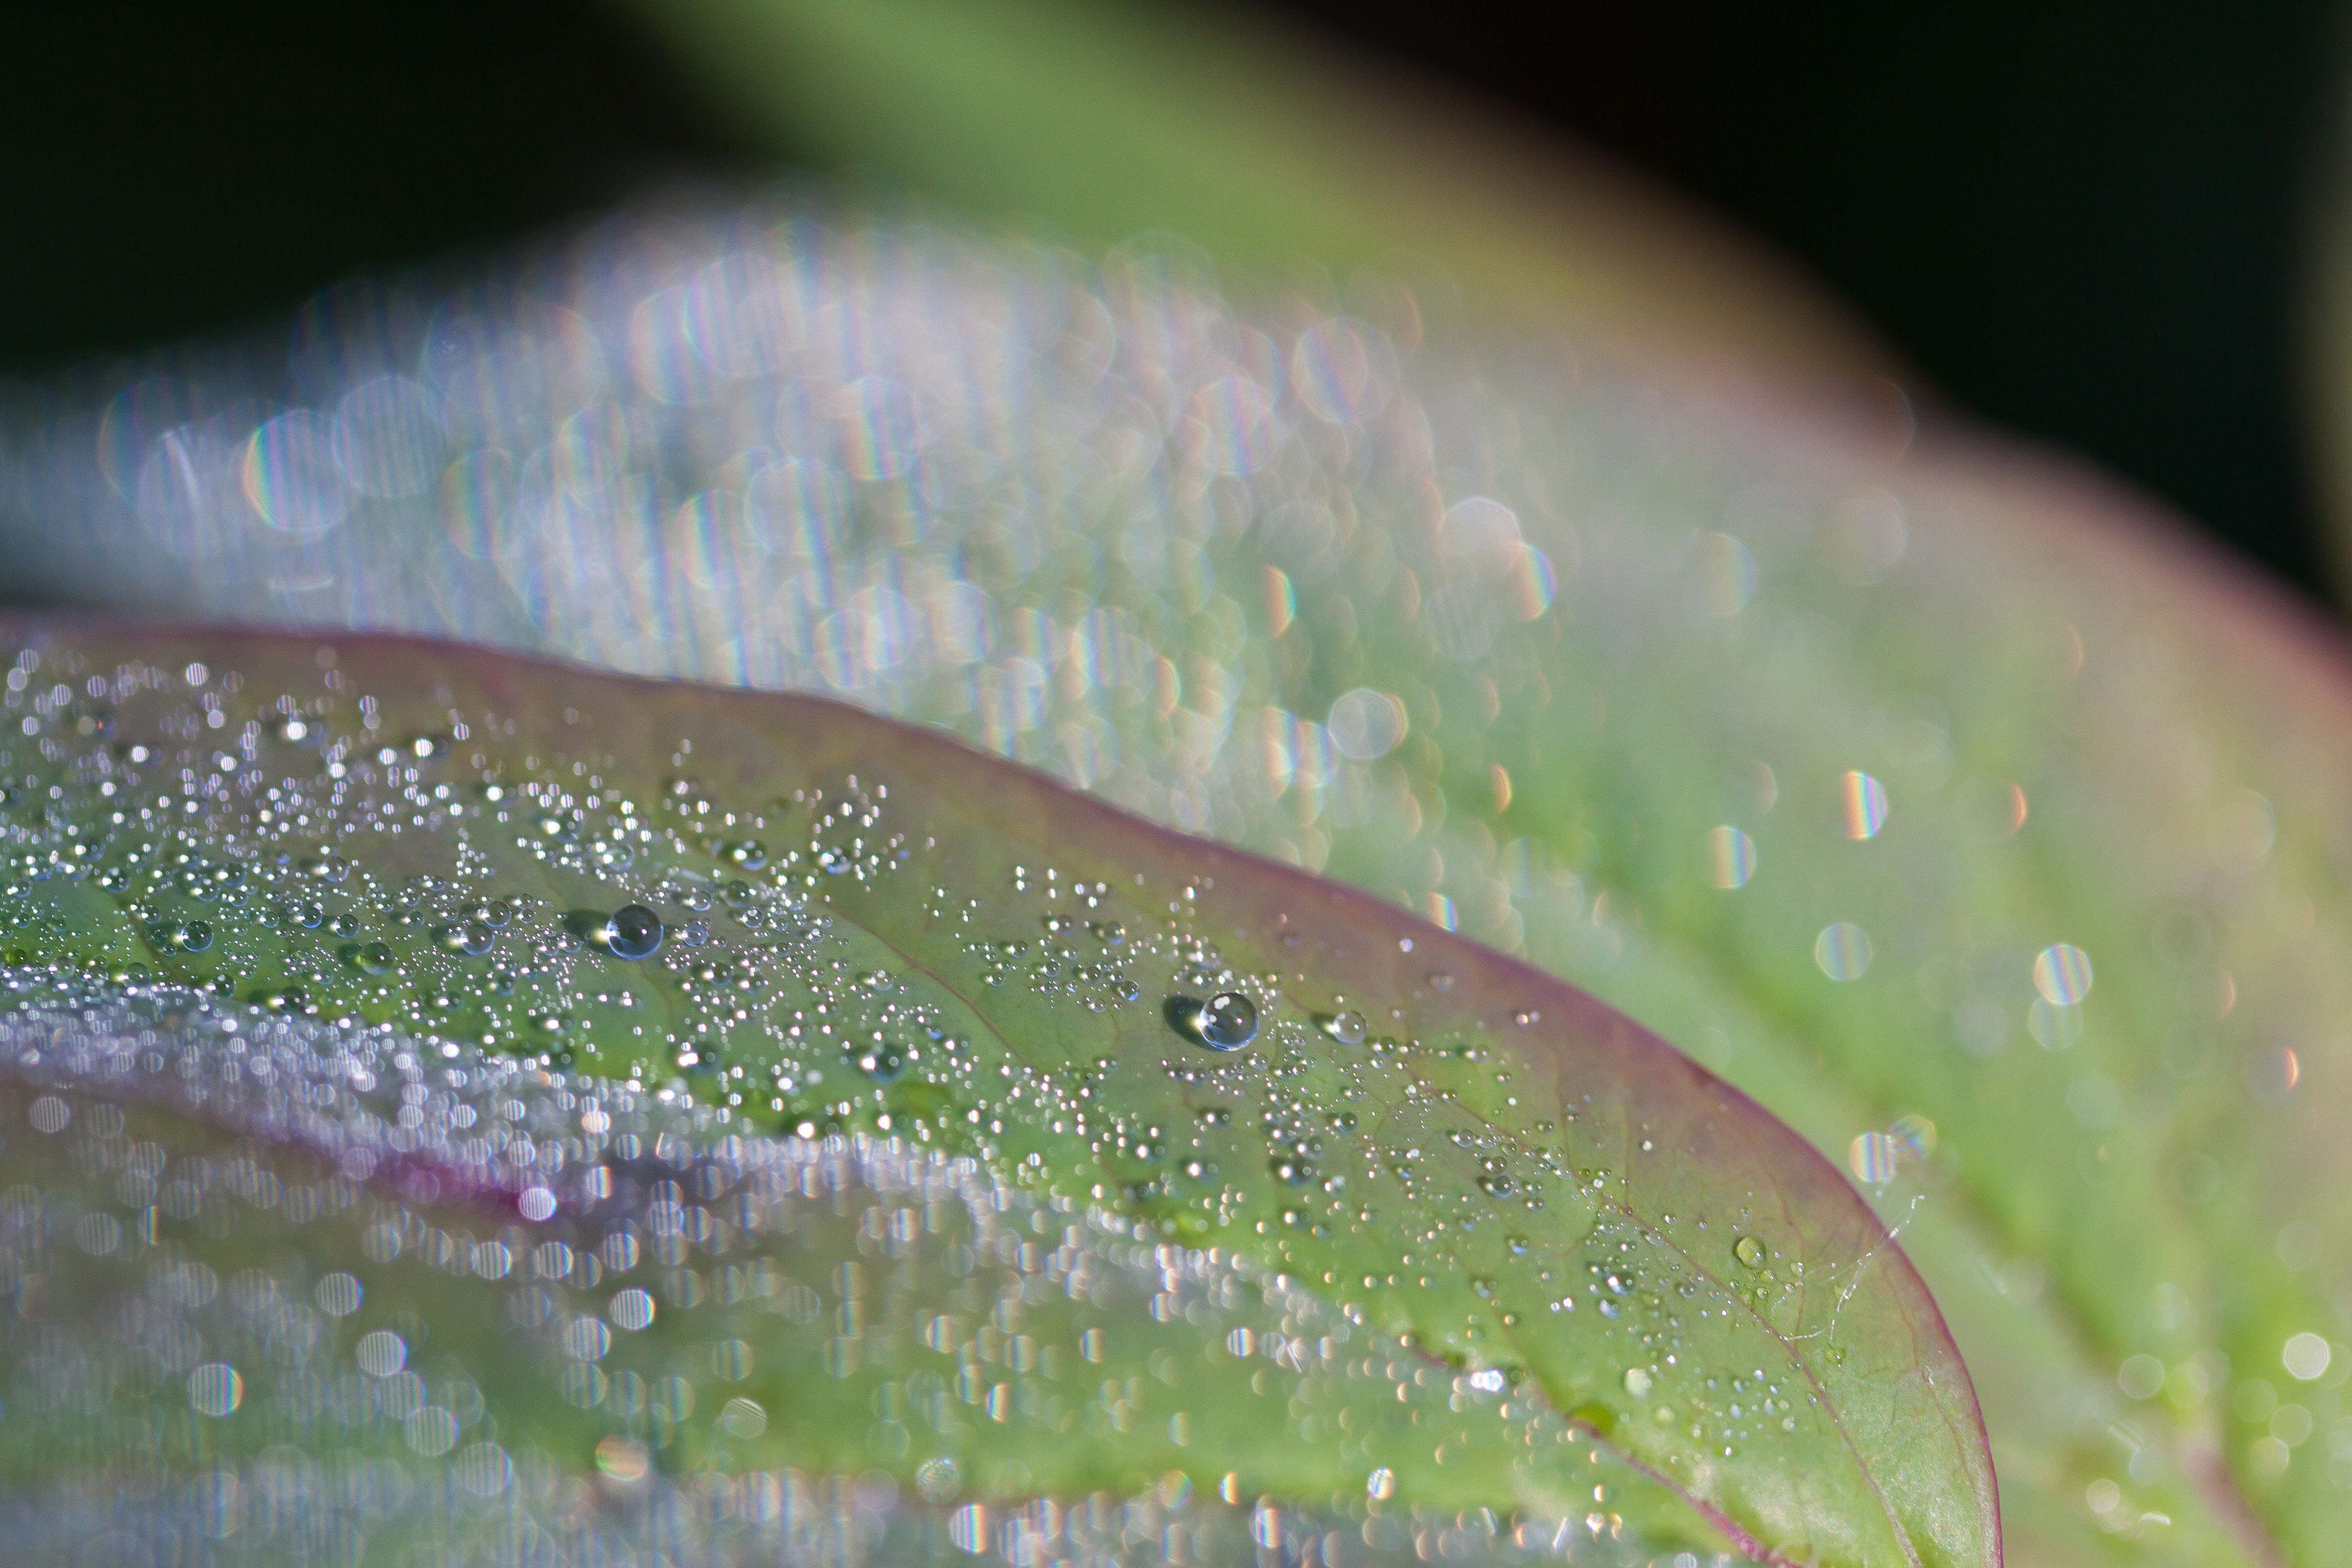
water, nature, dew, plant, photography, leaf, flower, petal, refraction, spring, green, macro, botany, close, flora, fauna, drip, close up, dewdrop, drop of water, peony, moisture, morning light, morgentau, macro photography, rainbow colors, plant stem